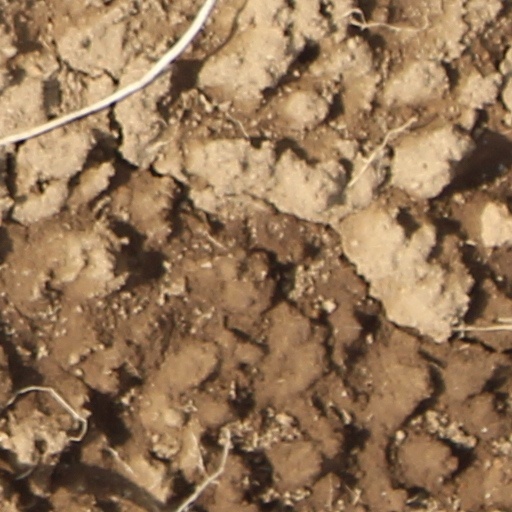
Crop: wheat